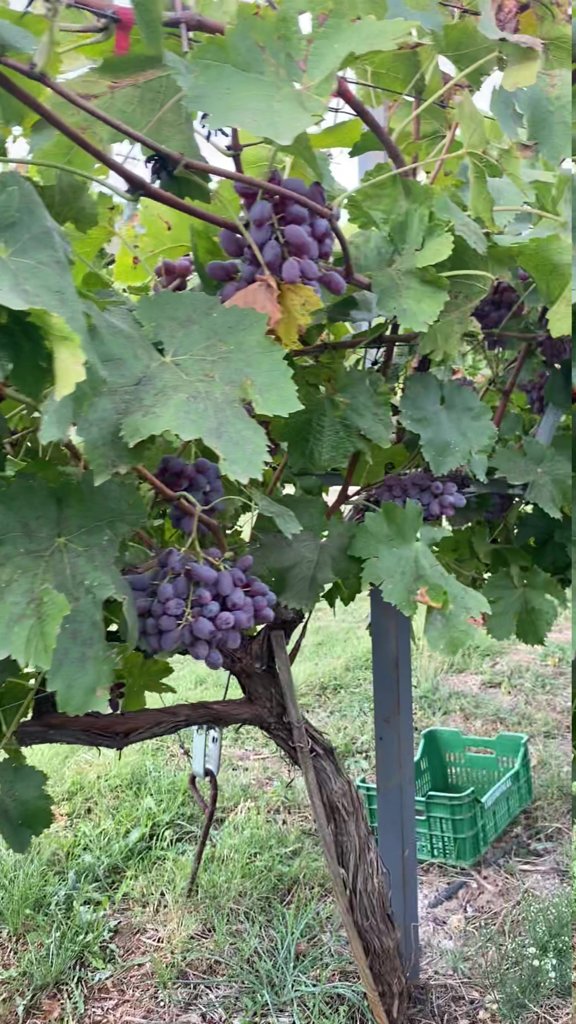
Berries visible: 92
Grape clusters: 5